Washington University in St. Louis

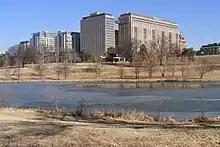
The Washington University Medical Center as seen from Forest Park

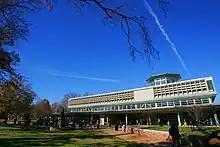
Olin Library

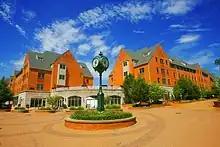
The South 40

In 1945, four African American students were denied admission to the university's summer school, prompting the NAACP and the city of St. Louis to file a lawsuit challenging the institution's tax-exempt status. The suit argued that the university's segregationist policies violated its obligations as a tax-exempt entity. Although the legal action did not succeed, it led the university's board of directors to publicly address the issue of segregation for the first time.